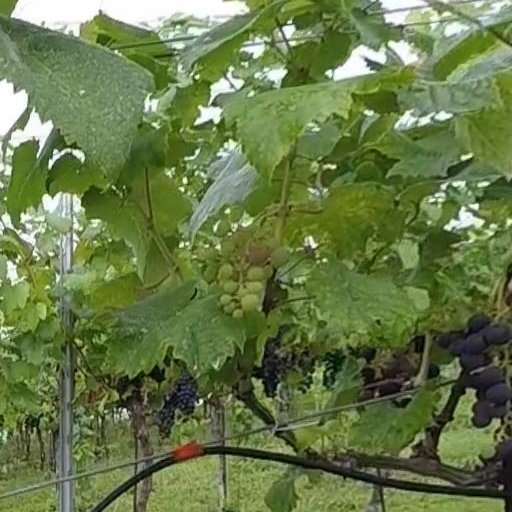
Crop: grape